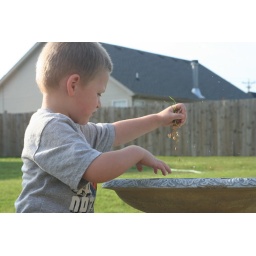
Logan plays in the bird bath